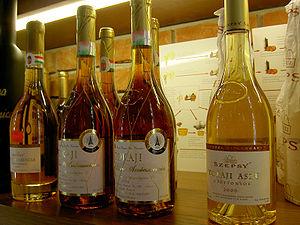
Le Tokaj ou Tokay est un vin hongrois ou slovaque – la frontière entre ces deux pays ayant été dessinée postérieurement au développement du vin de renommée et coupant cette grande région viticole de Tokaj-Hegyalja en deux. Ces vins dorés ont la particularité d’être vinifiés à partir de raisins, qui, grâce au Botrytis cinerea, un champignon qui se développe sur les grains et qui permet de donner ce que l'on appelle une « pourriture noble », mûrissent au-delà du stade de maturation habituel pour donner les fameux grains Aszú. Les Tokaj sont principalement connus pour la gamme de vins liquoreux haut de gamme, des vins issus de grains de raisin sur-mûris.